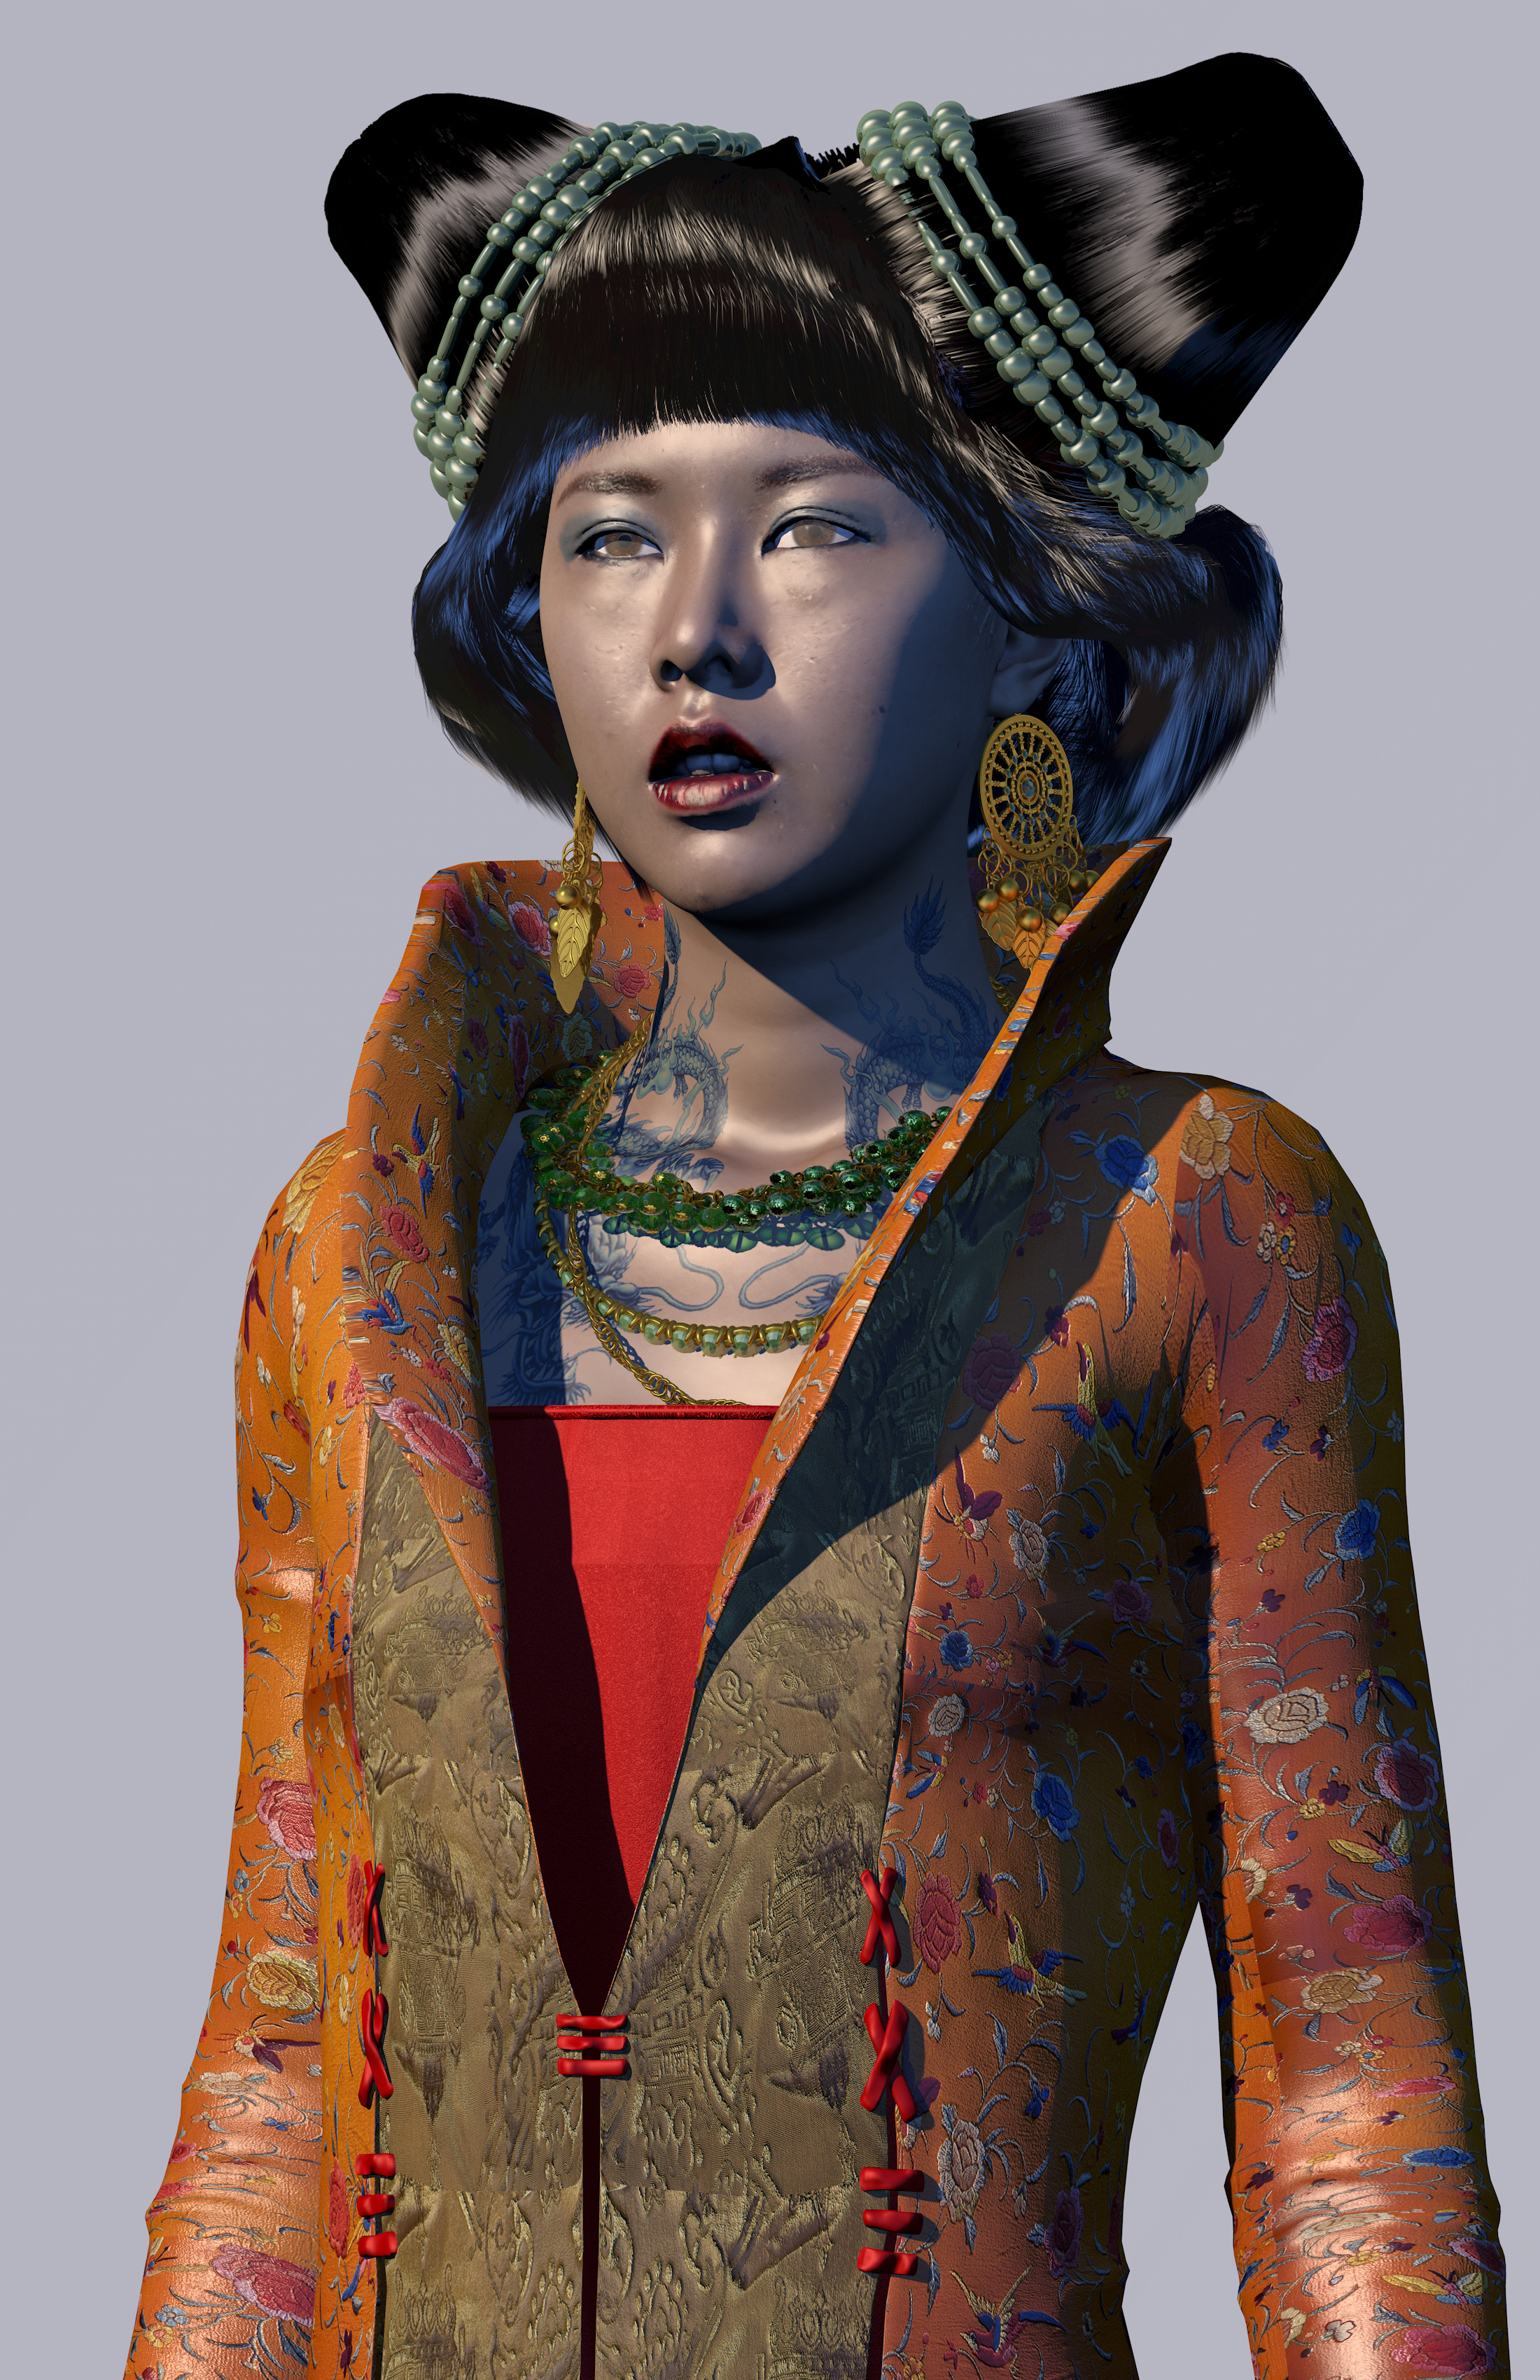
woman, fantasy, cg, china, girl, fashion, headgear, outerwear, art, visual arts, illustration, hat, fashion accessory, fashion design, tattoo, fashion illustration, style